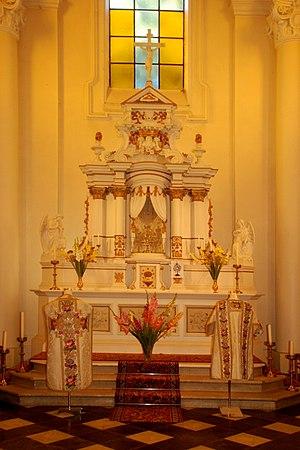
Belgique - Brabant wallon - Chastre - Église Sainte-Gertrude de Gentinnes
L'église Sainte-Gertrude, située à Gentinnes, village de la commune belge de Chastre en province du Brabant wallon, est une église de style classique et néo-classique réputée pour les fonts baptismaux romans qu'elle abrite. Elle est dédiée à sainte Gertrude de Nivelles.